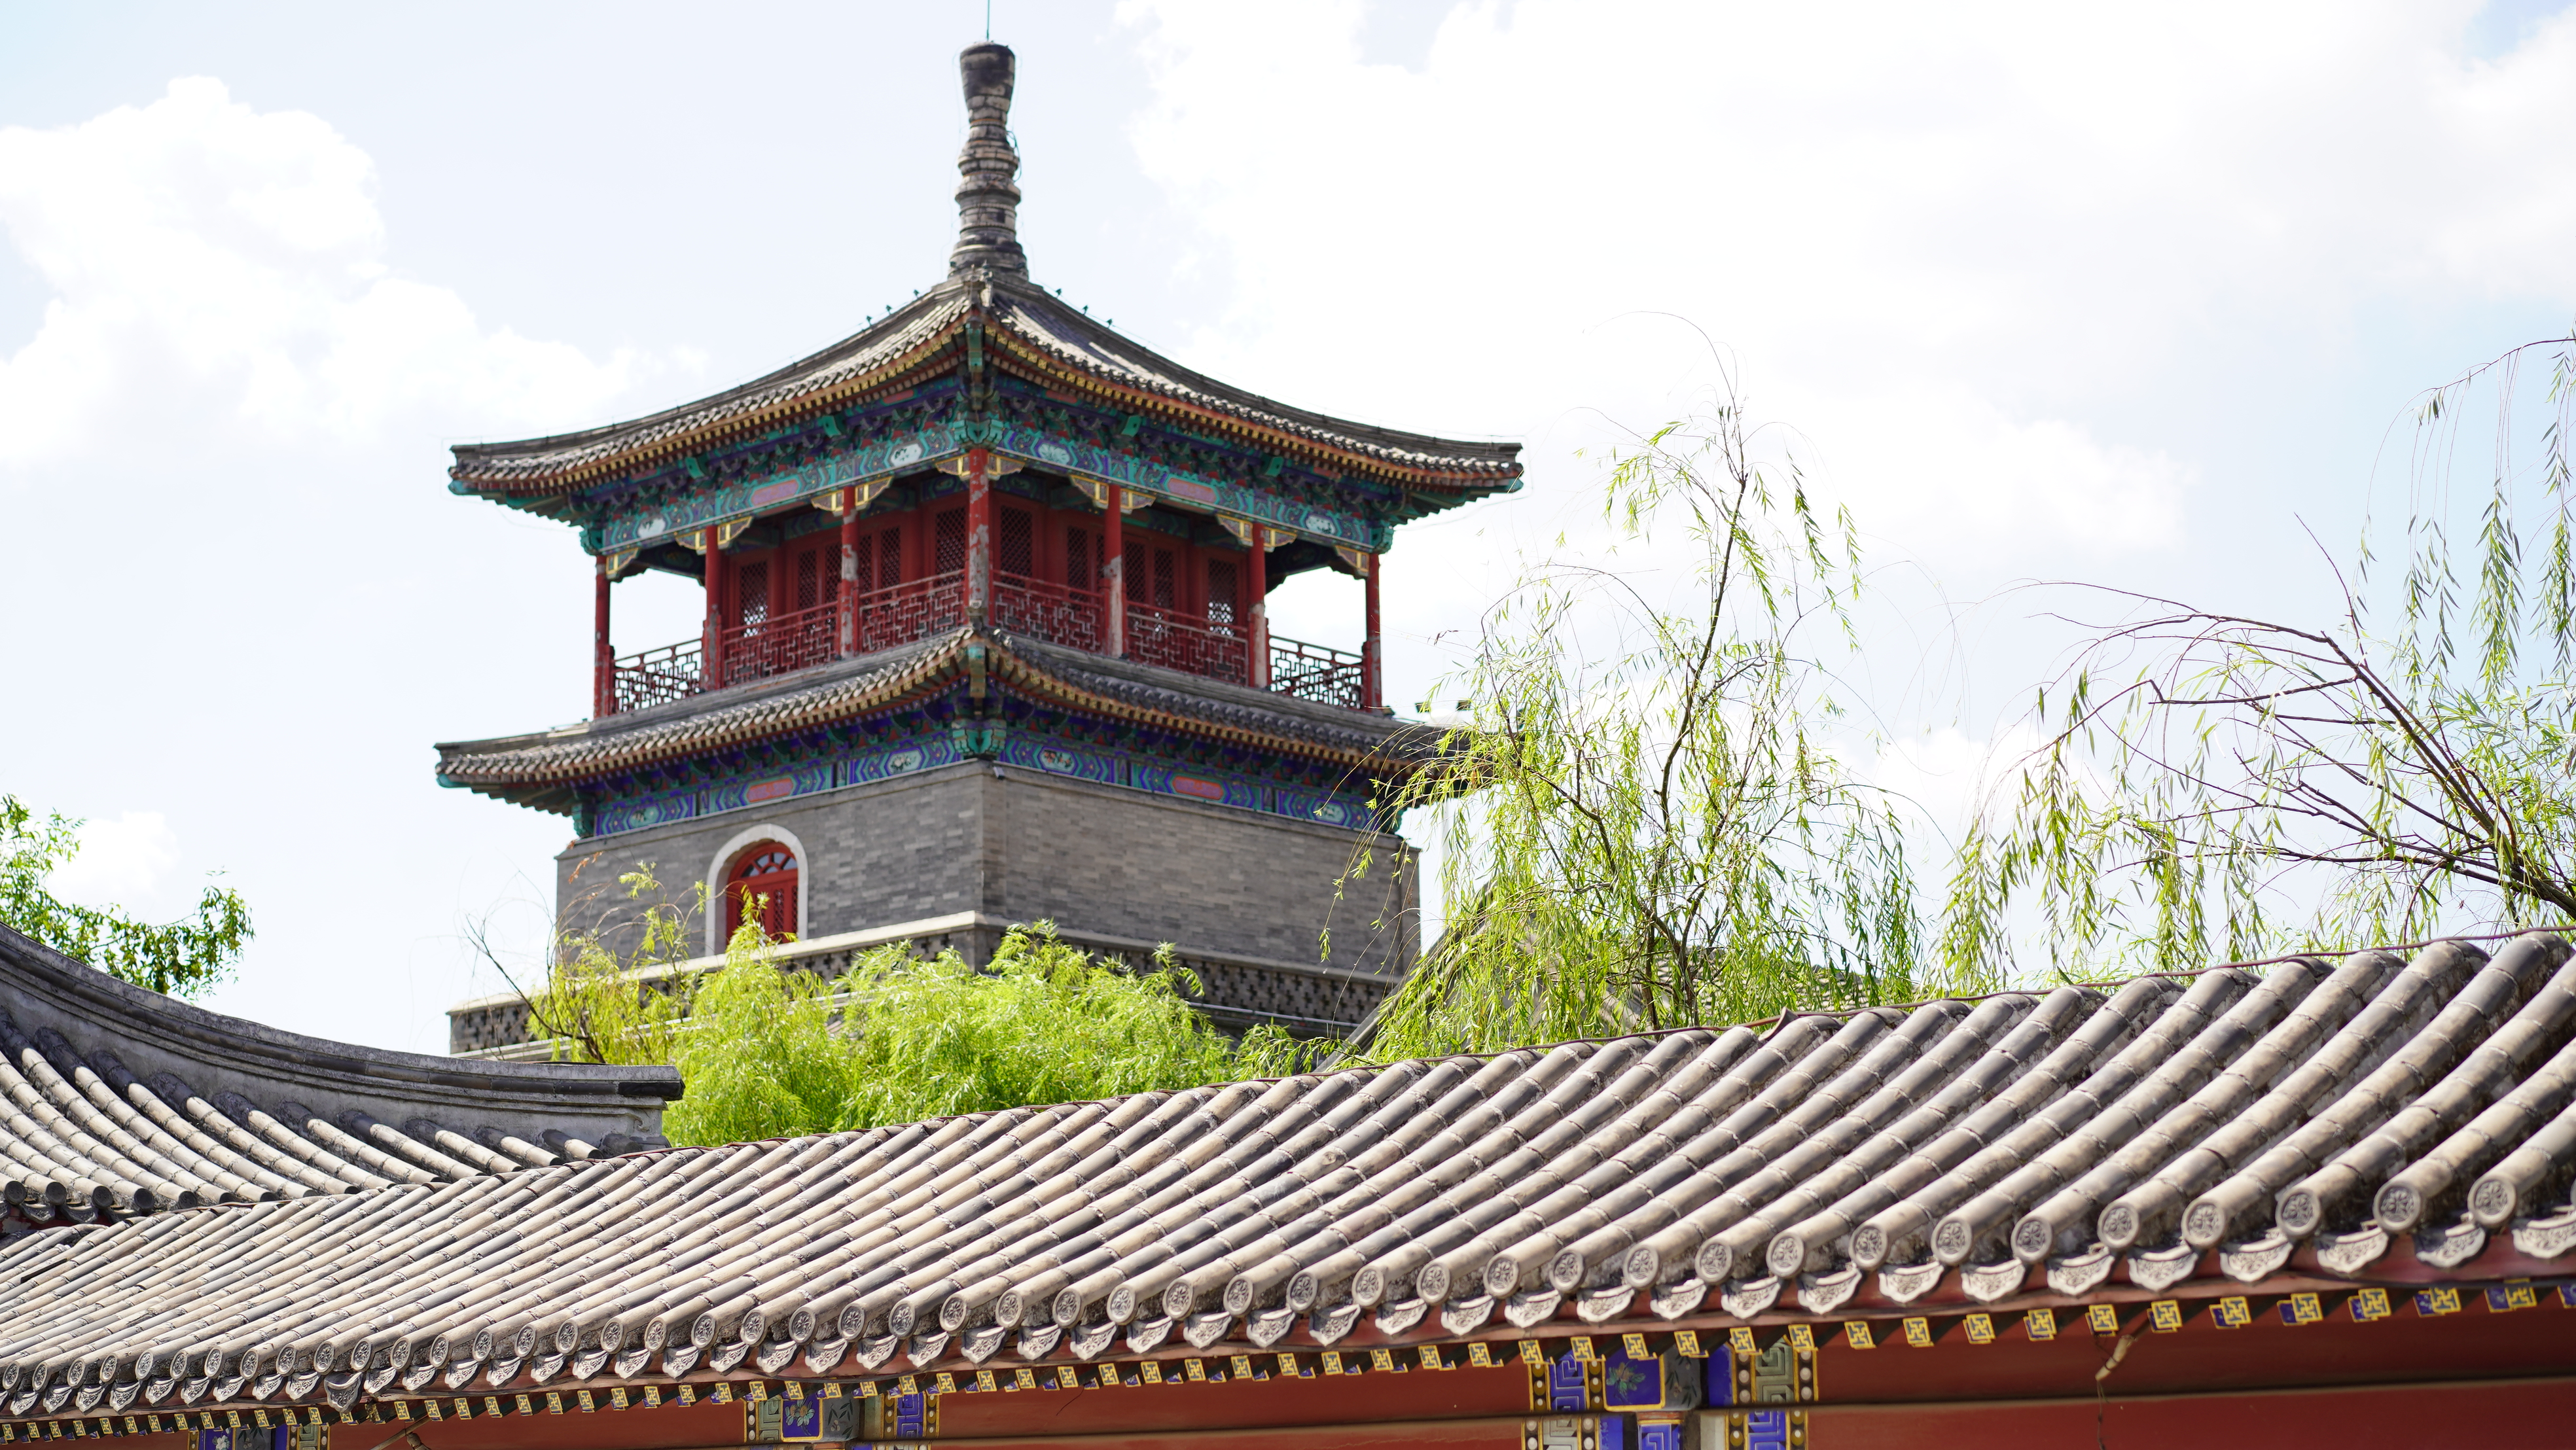
temple, sky, cloud, architecture, chinese architecture, landmark, facade, roof, japanese architecture, leisure, pagoda, place of worship, historic site, tree, shinto shrine, tourism, monastery, building, shrine